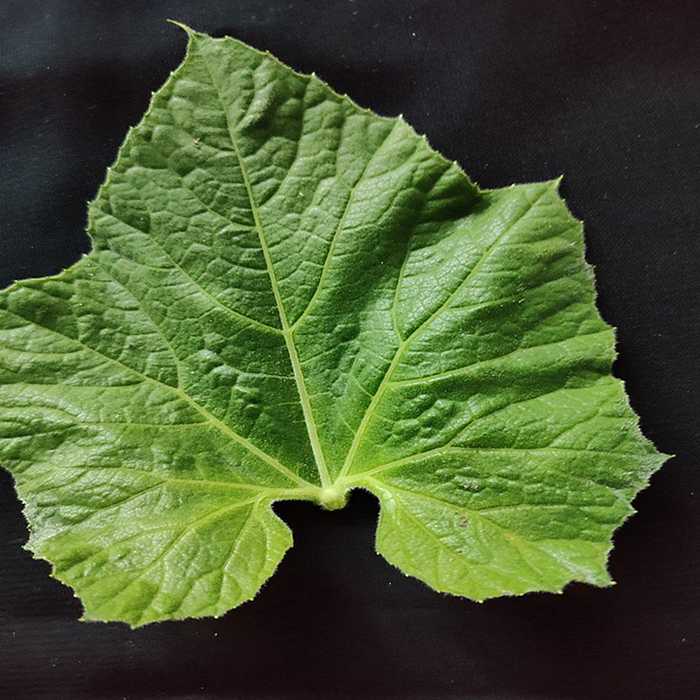
Plant: Bottle gourd
Label: Fresh leaf